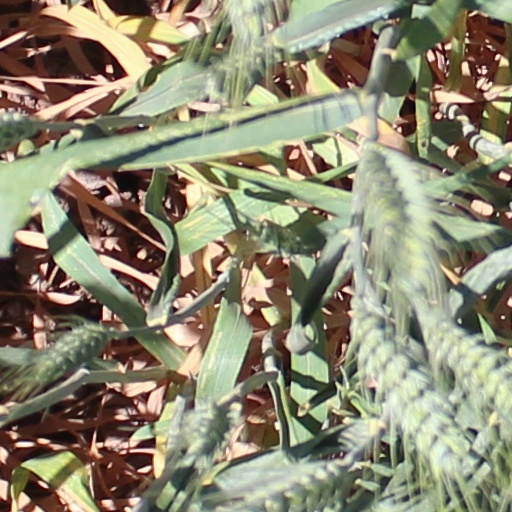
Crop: wheat